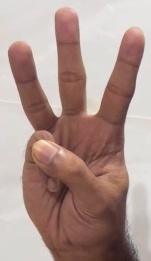
ASL sign: W